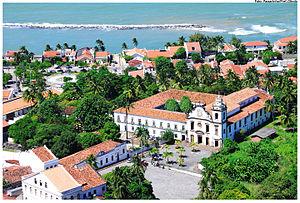
Olinda (Pernambouc, Brésil). Église et couvent des bénédictins (XVIe à XVIIIe siècle).
José Antônio Maria Ibiapina était un prêtre catholique brésilien.